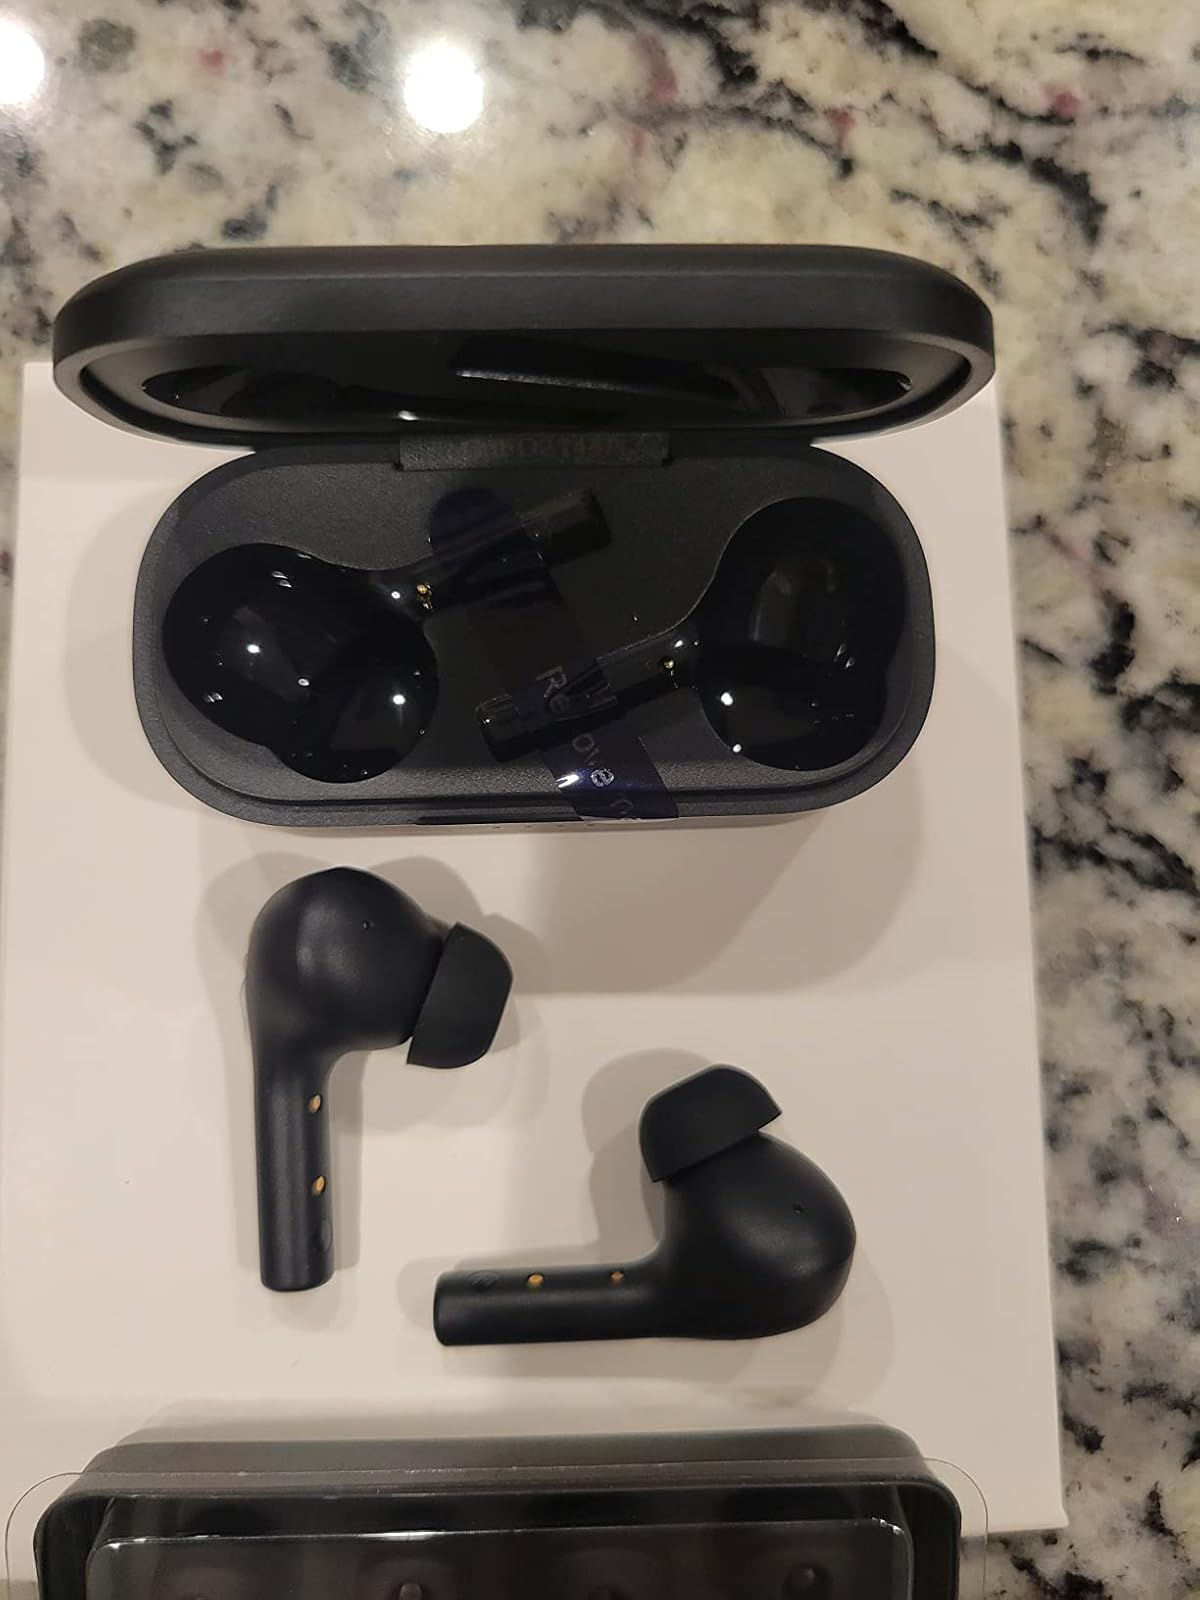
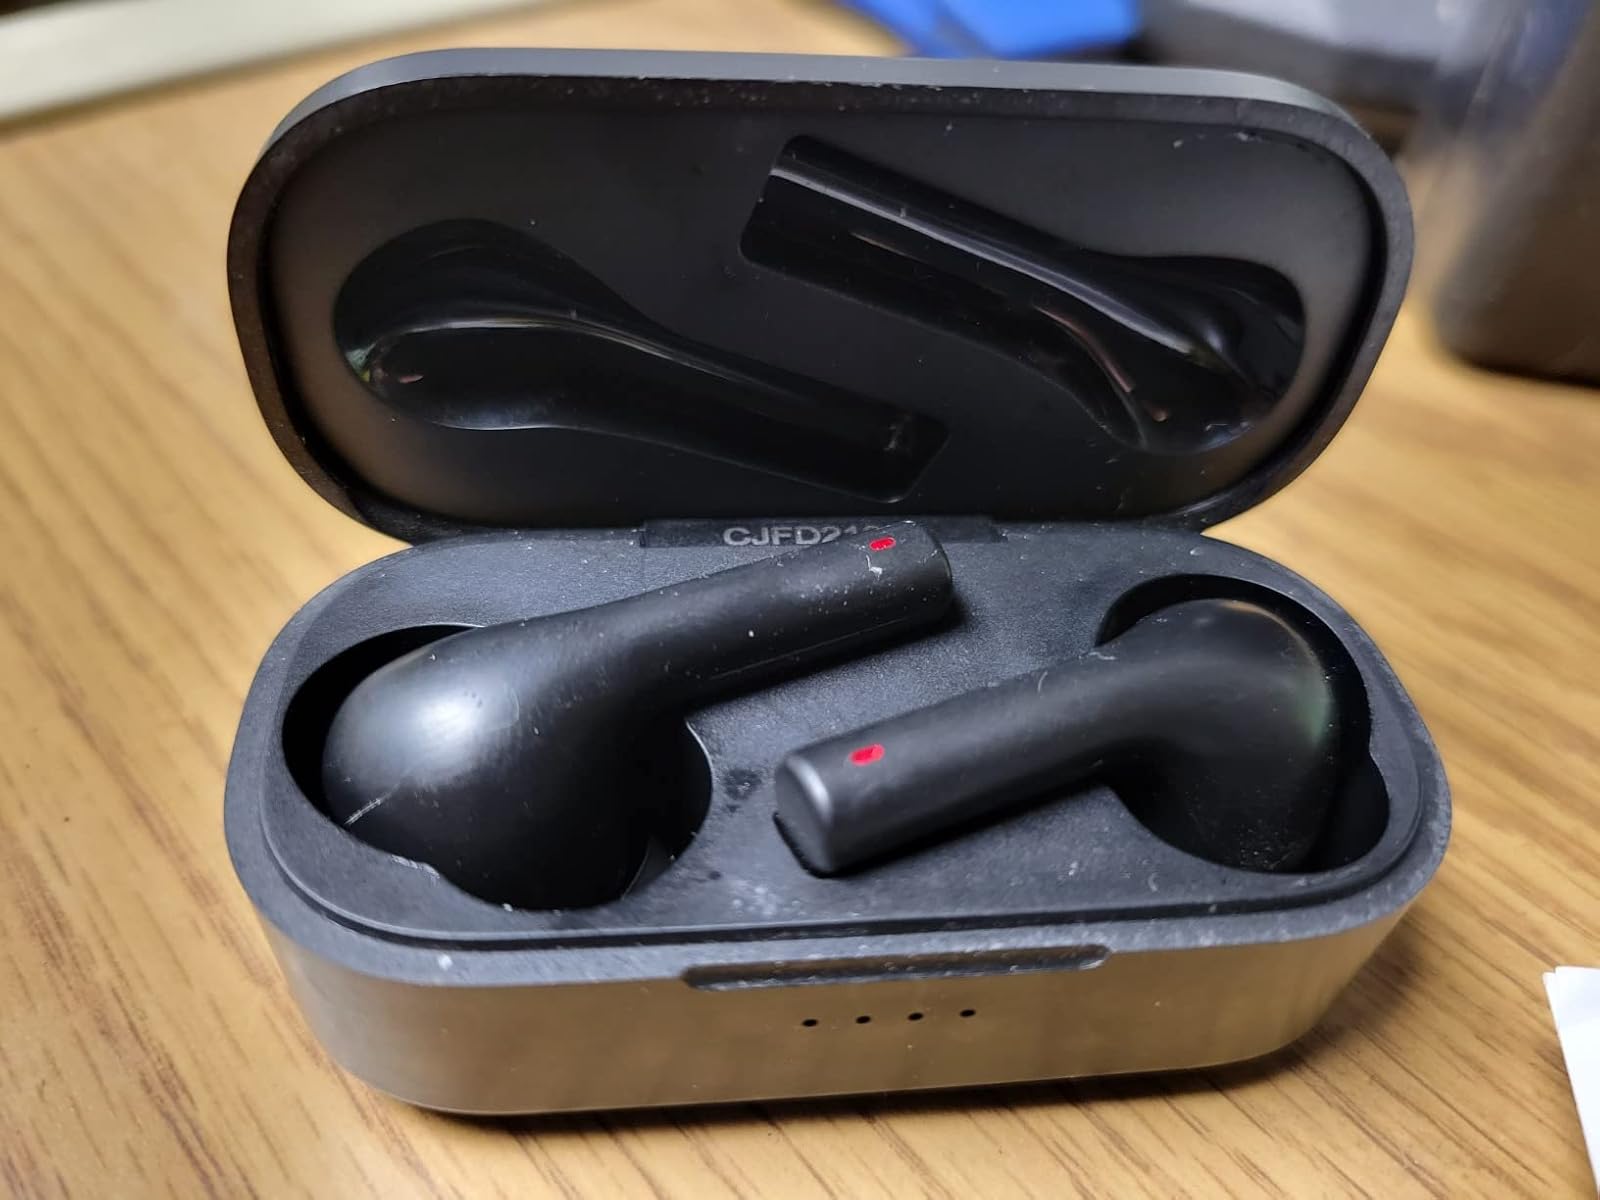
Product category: earbuds
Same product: yes